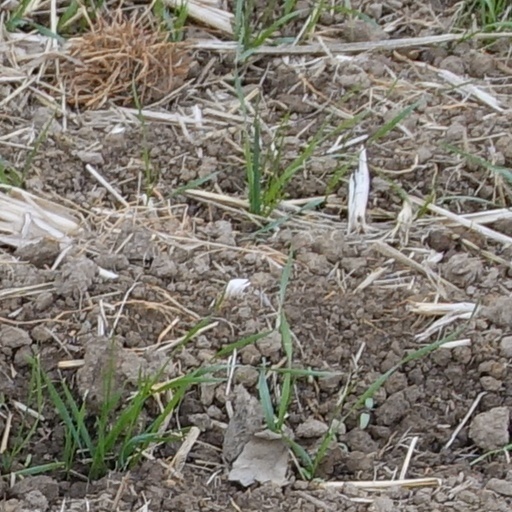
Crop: wheat